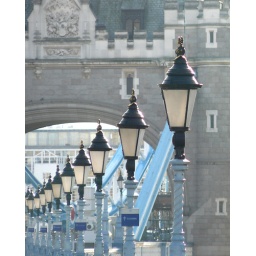
scenes around tower bridge